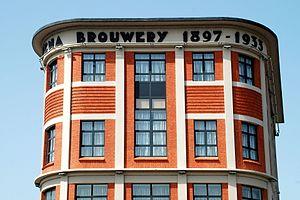
Belgique - Brabant flamand - Rotselaar - Brasserie Mena
La brasserie Mena est un bâtiment de style Art déco qui fut édifié par l'architecte Édouard Mispelters à Rotselaar dans la province du Brabant flamand en Belgique.